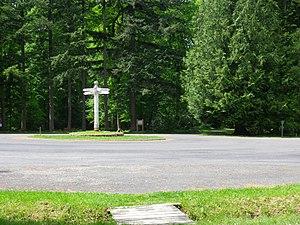
Carrefour de l'étoile du perche, foret domaniale perche-trappe, parc naturel régional du Perche